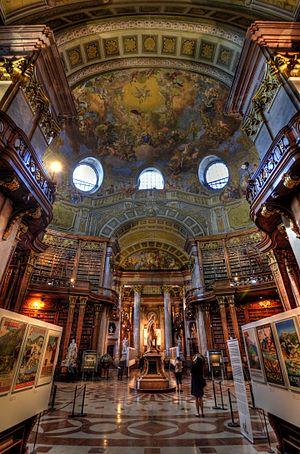
Bibliothèque nationale autrichienne